Logan Pass Visitor Center

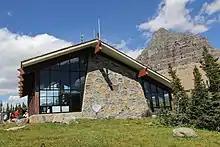
Upper level

The main section of the Logan Pass Visitor Center steps up its hillside with two main levels within a single-story enclosure. The lower level is the "Fireplace Room" facing northeast, featuring a concrete hearth with a copper hood. The information desk was originally in this space, but was moved to the upper level "Exhibit Room" in 1992. The upper level houses interpretive exhibits. As built, the visitor center used bright paint colors that were toned down to a conservative Park Service brown palette shortly after construction. Semi-separated toilet facilities are below the lower level, facing the parking lot. They were enlarged in 1985. An office addition for Park Service personnel was constructed at the same time.